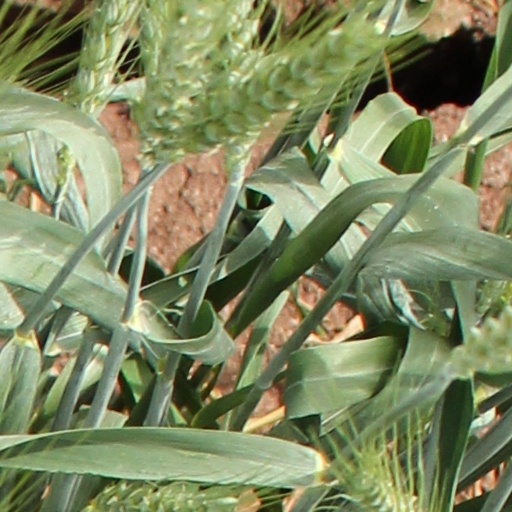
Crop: wheat